Automotive industry in the United Kingdom

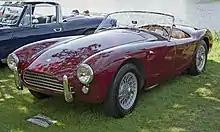
1962 AC Ace, produced 1953-1963

During the Second World War, car production in the UK gave way to commercial and military vehicle production, and many motor vehicle plants were converted to aircraft and aero engine production. Following the war, the UK Government had nationalised the steel industry; where priority was given to supplying foreign-revenue-raising export businesses. In 1947, steel was available only to businesses which exported at least 75% of their production. This, coupled with the inevitably limited competition from continental Europe, and with demand for new vehicles in America and in Australia being greater than the American industry alone could supply, resulted in British vehicle exports reaching record levels and the UK became the world's largest motor vehicle exporter. In 1937, the UK provided 15% of world vehicle exports. By 1950, a year in which 75% of British car production and 60% of its commercial vehicle production was exported, the UK provided 52% of the world's exported vehicles.